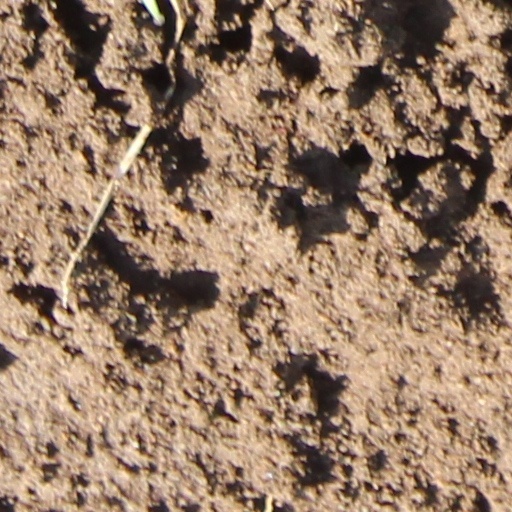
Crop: wheat